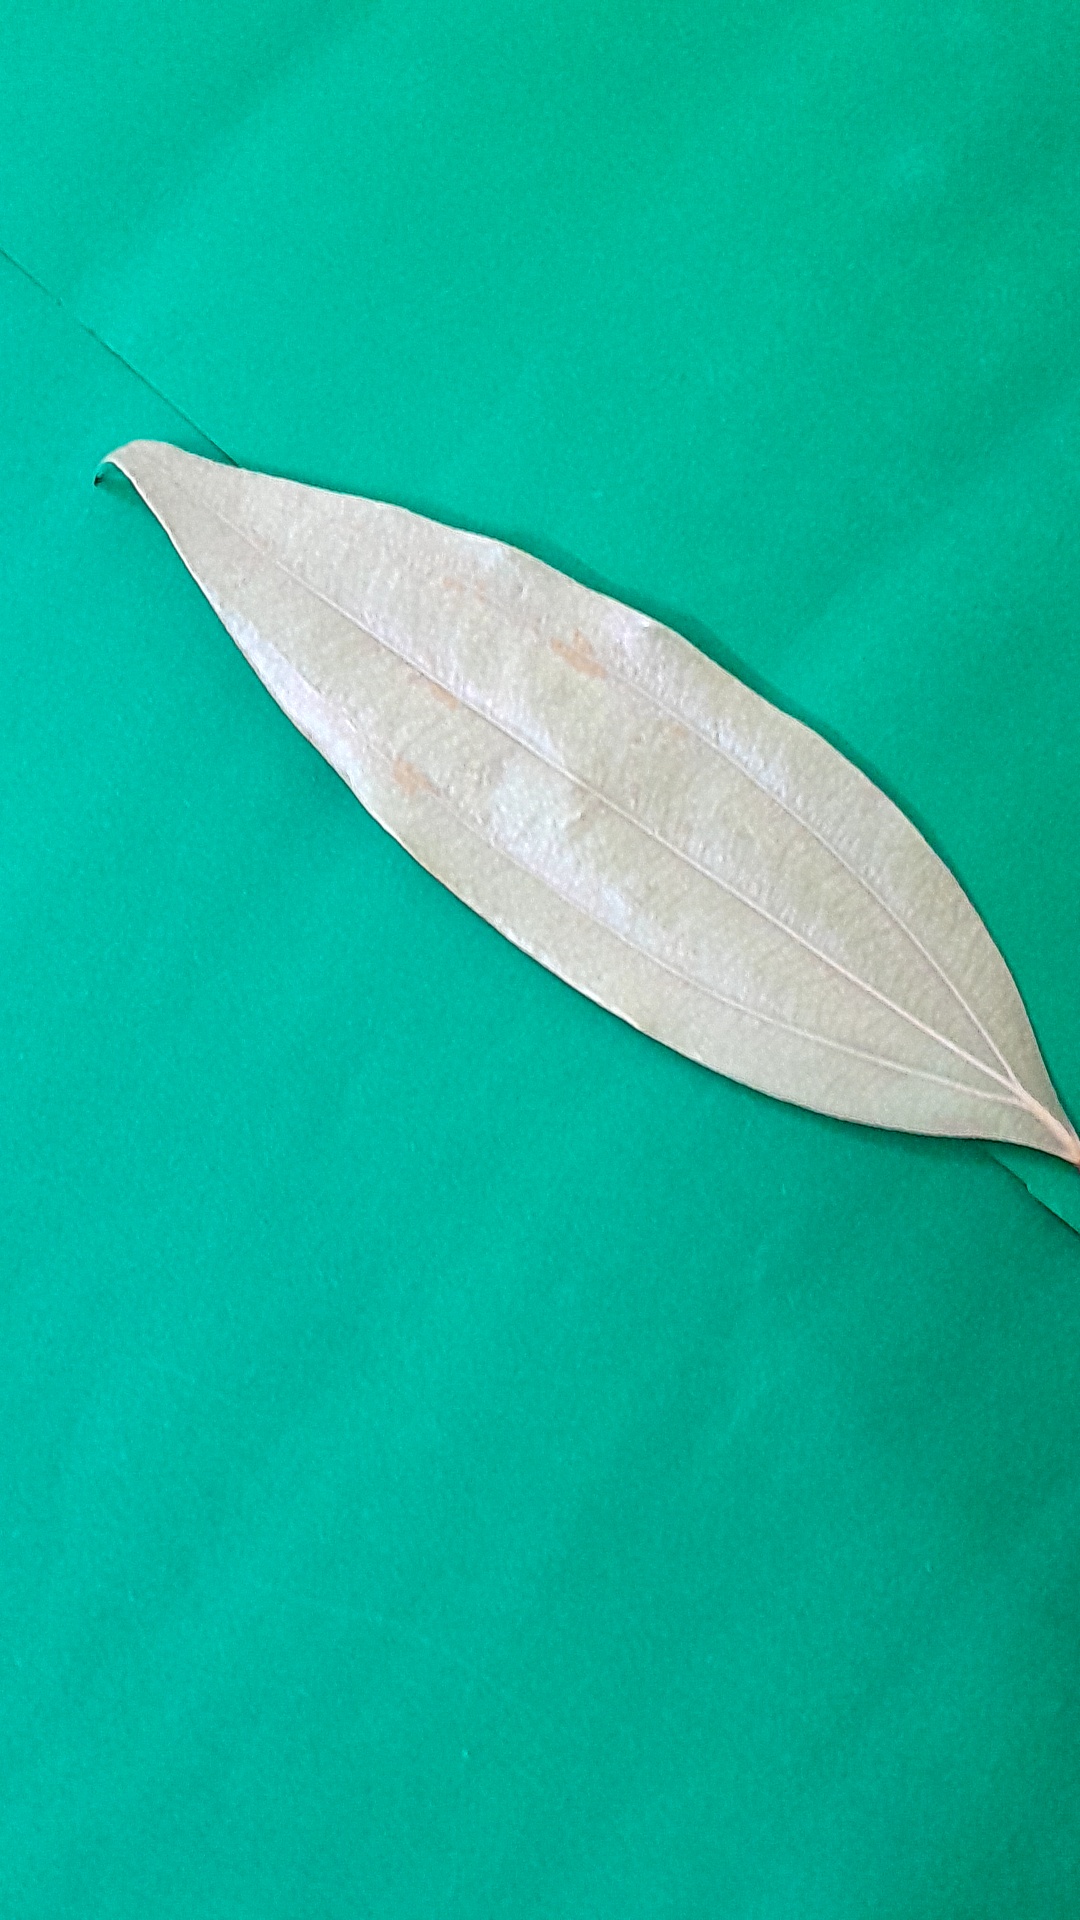
Label: Dry Leaf